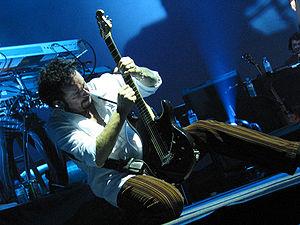
Steven Lee Lukather dit Steve Lukather, né le 21 octobre 1957 à Los Angeles, est un guitariste et chanteur américain. Son jeu mêle des influences de blues, de rock, de jazz fusion.